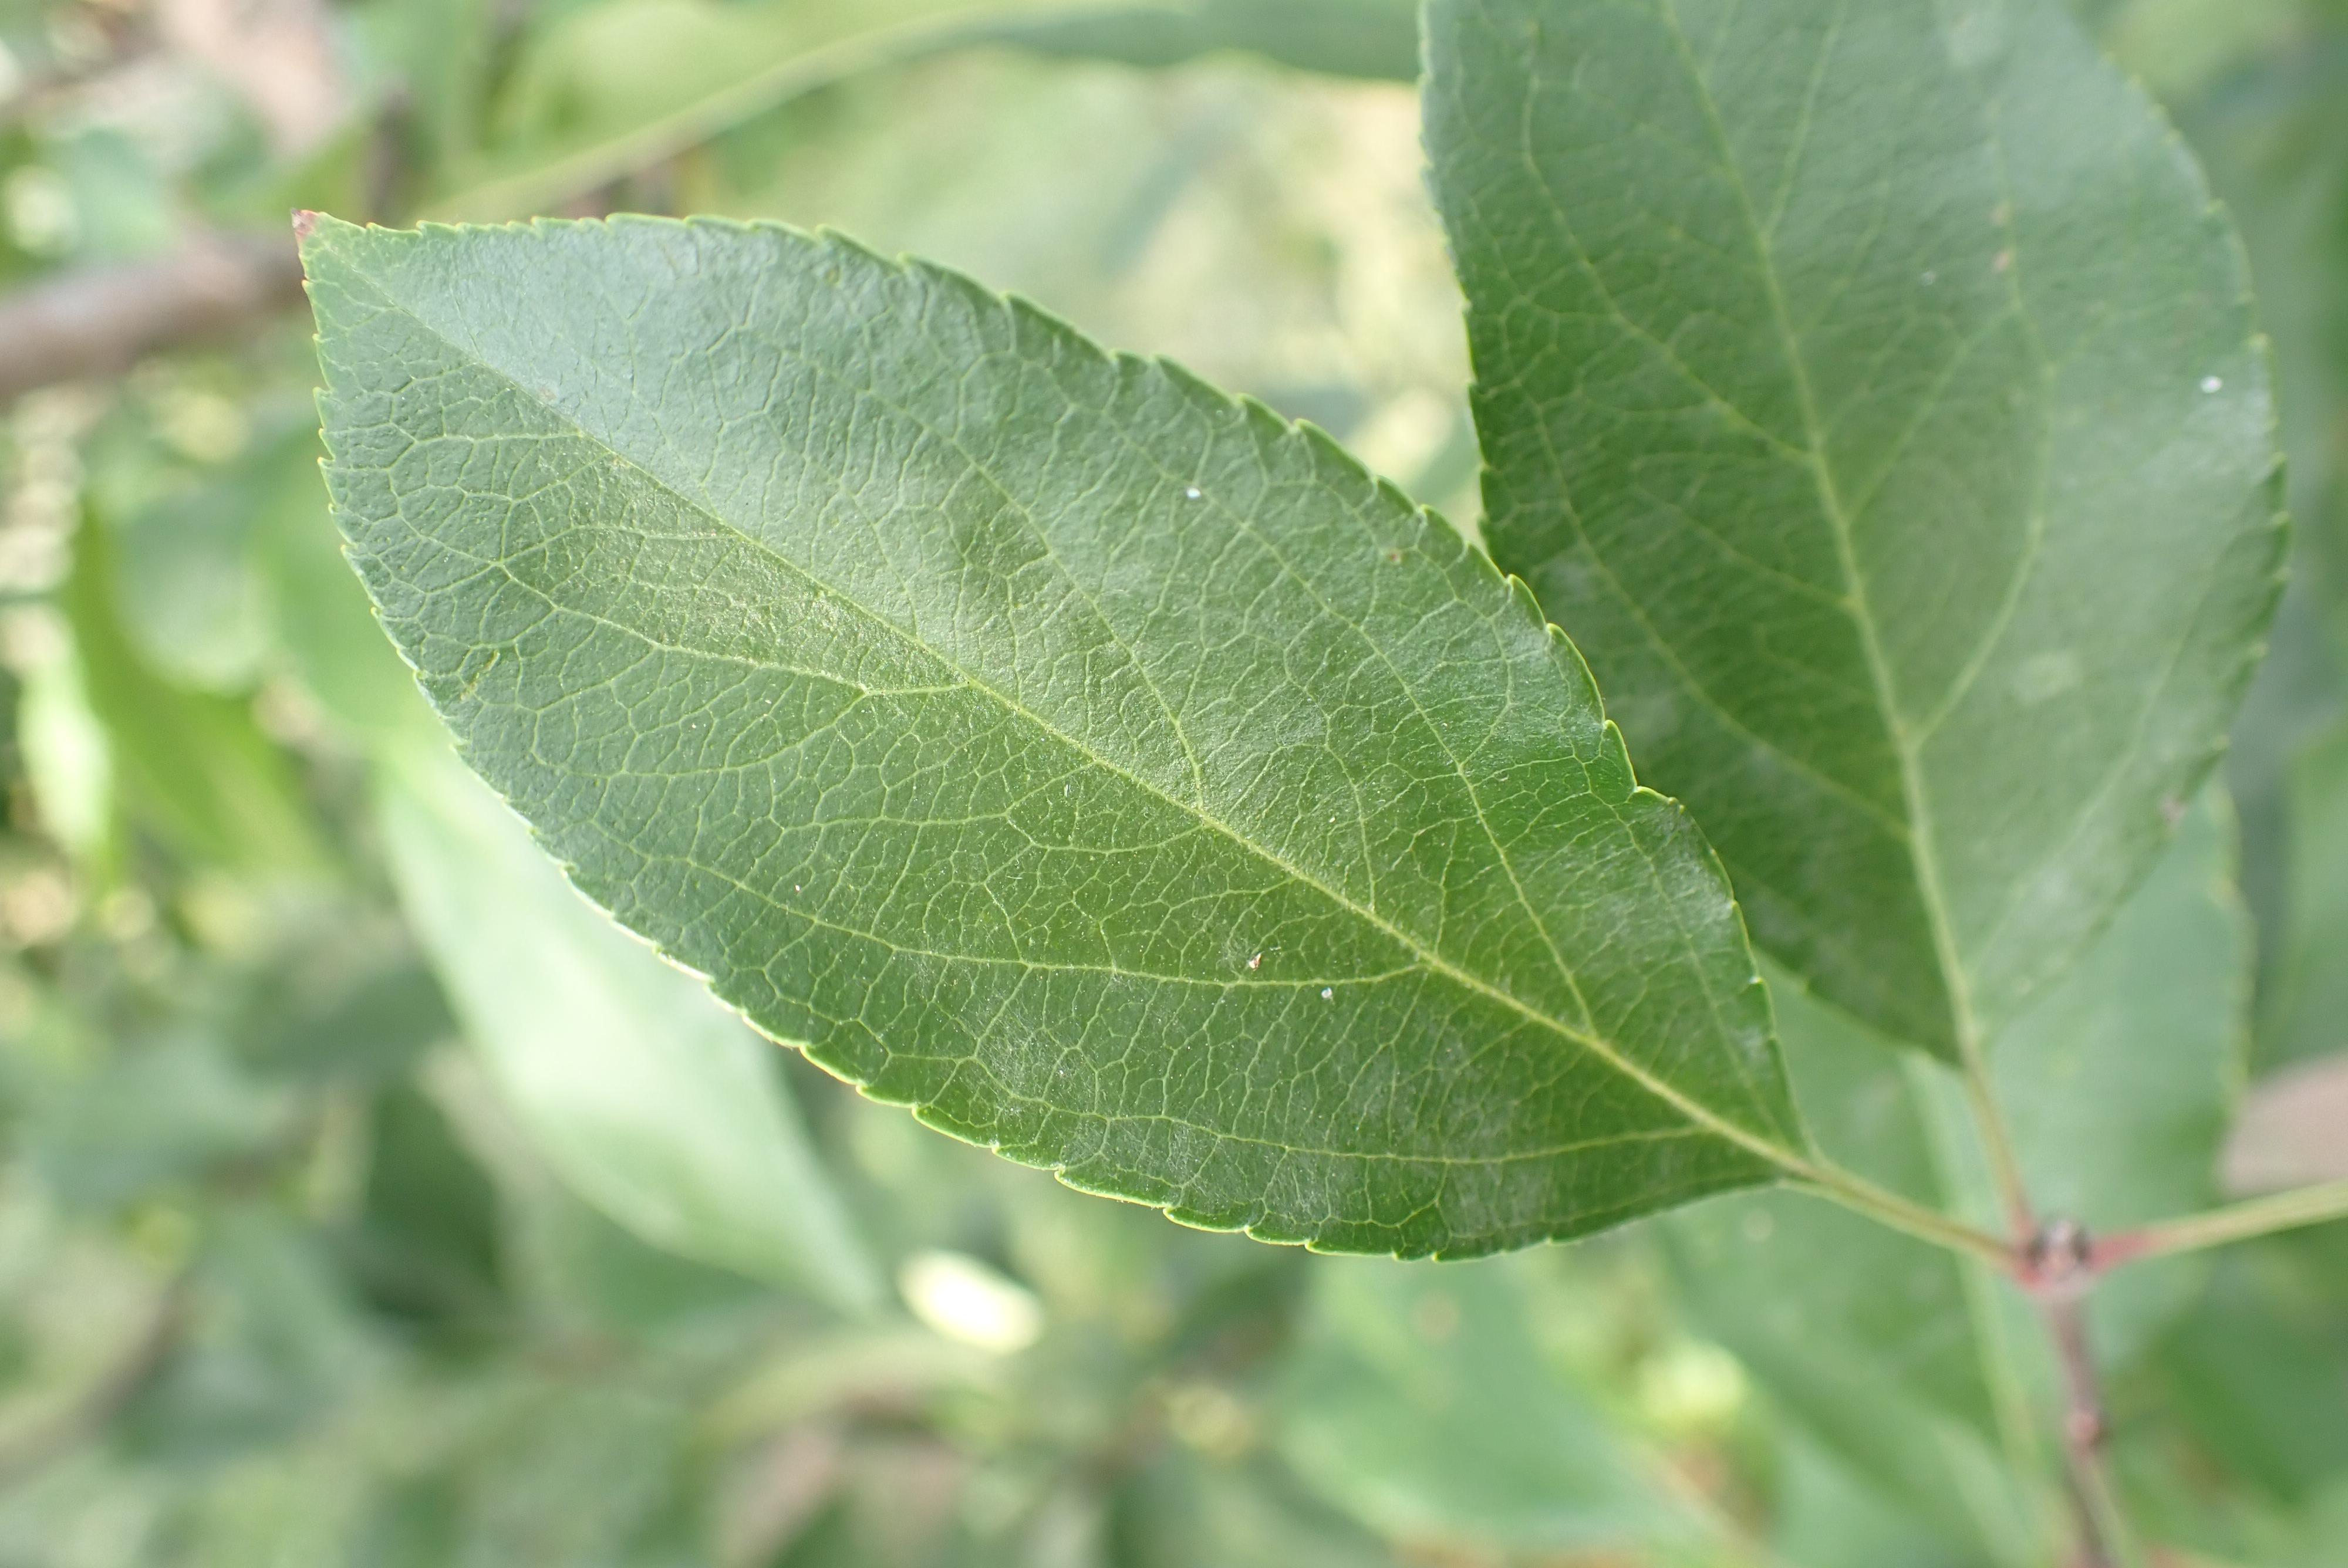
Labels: powdery_mildew